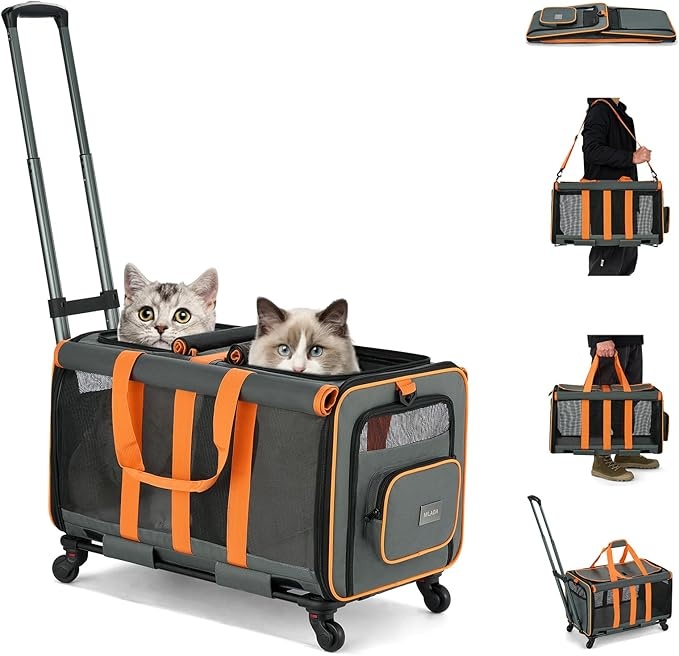
MILADA Cat Carrier Soft with Wheels for 2 Cats Soft Cat Carrier with Handle Foldable Double-Compartment Rolling Pet Carrier for Travel Dog Crate Hiking Shopping and Camping（Not for Air Travel）,Orange
Brand: MILADA
About This Hands-Free：Soft cat carrier is not suitable for air travel. Cat carrier with wheels have 360° rotating wheels and a detachable chassis, providing stable and quiet sliding on any road condition. When you travel camp with your pets going to veterinary clinics reduce your travel pressure. Double-Compartment: Cat carrier has 2 independent compartments with a sturdy middle divider can fit 2 small cats or 1 large cat. There is a large pocket at the back, which can be used to store wheels, bowls, water bottles and other necessities. Multi-Functional: The pet carrier size:24.4*14.3*13", hold the pet weight total 21lbs. It can be removed from the wheeled chassis to become an independent pet travel bag. Adjustable shoulder straps with padding can reduce shoulder fatigue and improve comfort. Breathability & Safety: The mesh window of the pet carrier with wheels have top and side opening, provides good ventilation and visibility to prevent dogs and cats from overheating. Safety belt inside and lockable zipper helps prevent pets from escaping. Water resiatant & Durable: Cat bag carrier is made of 600D nylon and thickened mesh, it is more durable than Oxford cloth. The outer surface is made of water resiatant material. The telescopic button handle can be adjusted according to your height requirements. The aluminum chassis and dual lever design handle are more stable and durable than other single lever handles. Overview Color : Orange Brand : MILADA Product Dimensions : 24.4"L x 14.3"W x 13"H Material : Polyester Special Feature : Softsided, Easy to Use, With Wheel, Adjustable
Category: Animals & Pet Supplies > Pet Supplies > Pet Carriers & Crates > Rolling Carriers